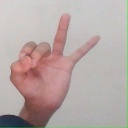
अक्षर: ण